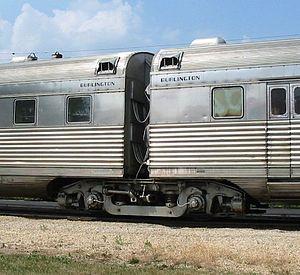
Le Pioneer Zephyr est un train à moteur diesel formé de voitures articulées montées sur des bogies Jacobs. Il fut construit par la Budd Company en 1934 pour la Chicago, Burlington and Quincy Railroad. Le train, qui utilisait notamment de l'acier inoxydable, a été conçu comme un outil de promotion du service ferroviaire de voyageurs aux États-Unis. Il est équipé d'un moteur EMD 567.